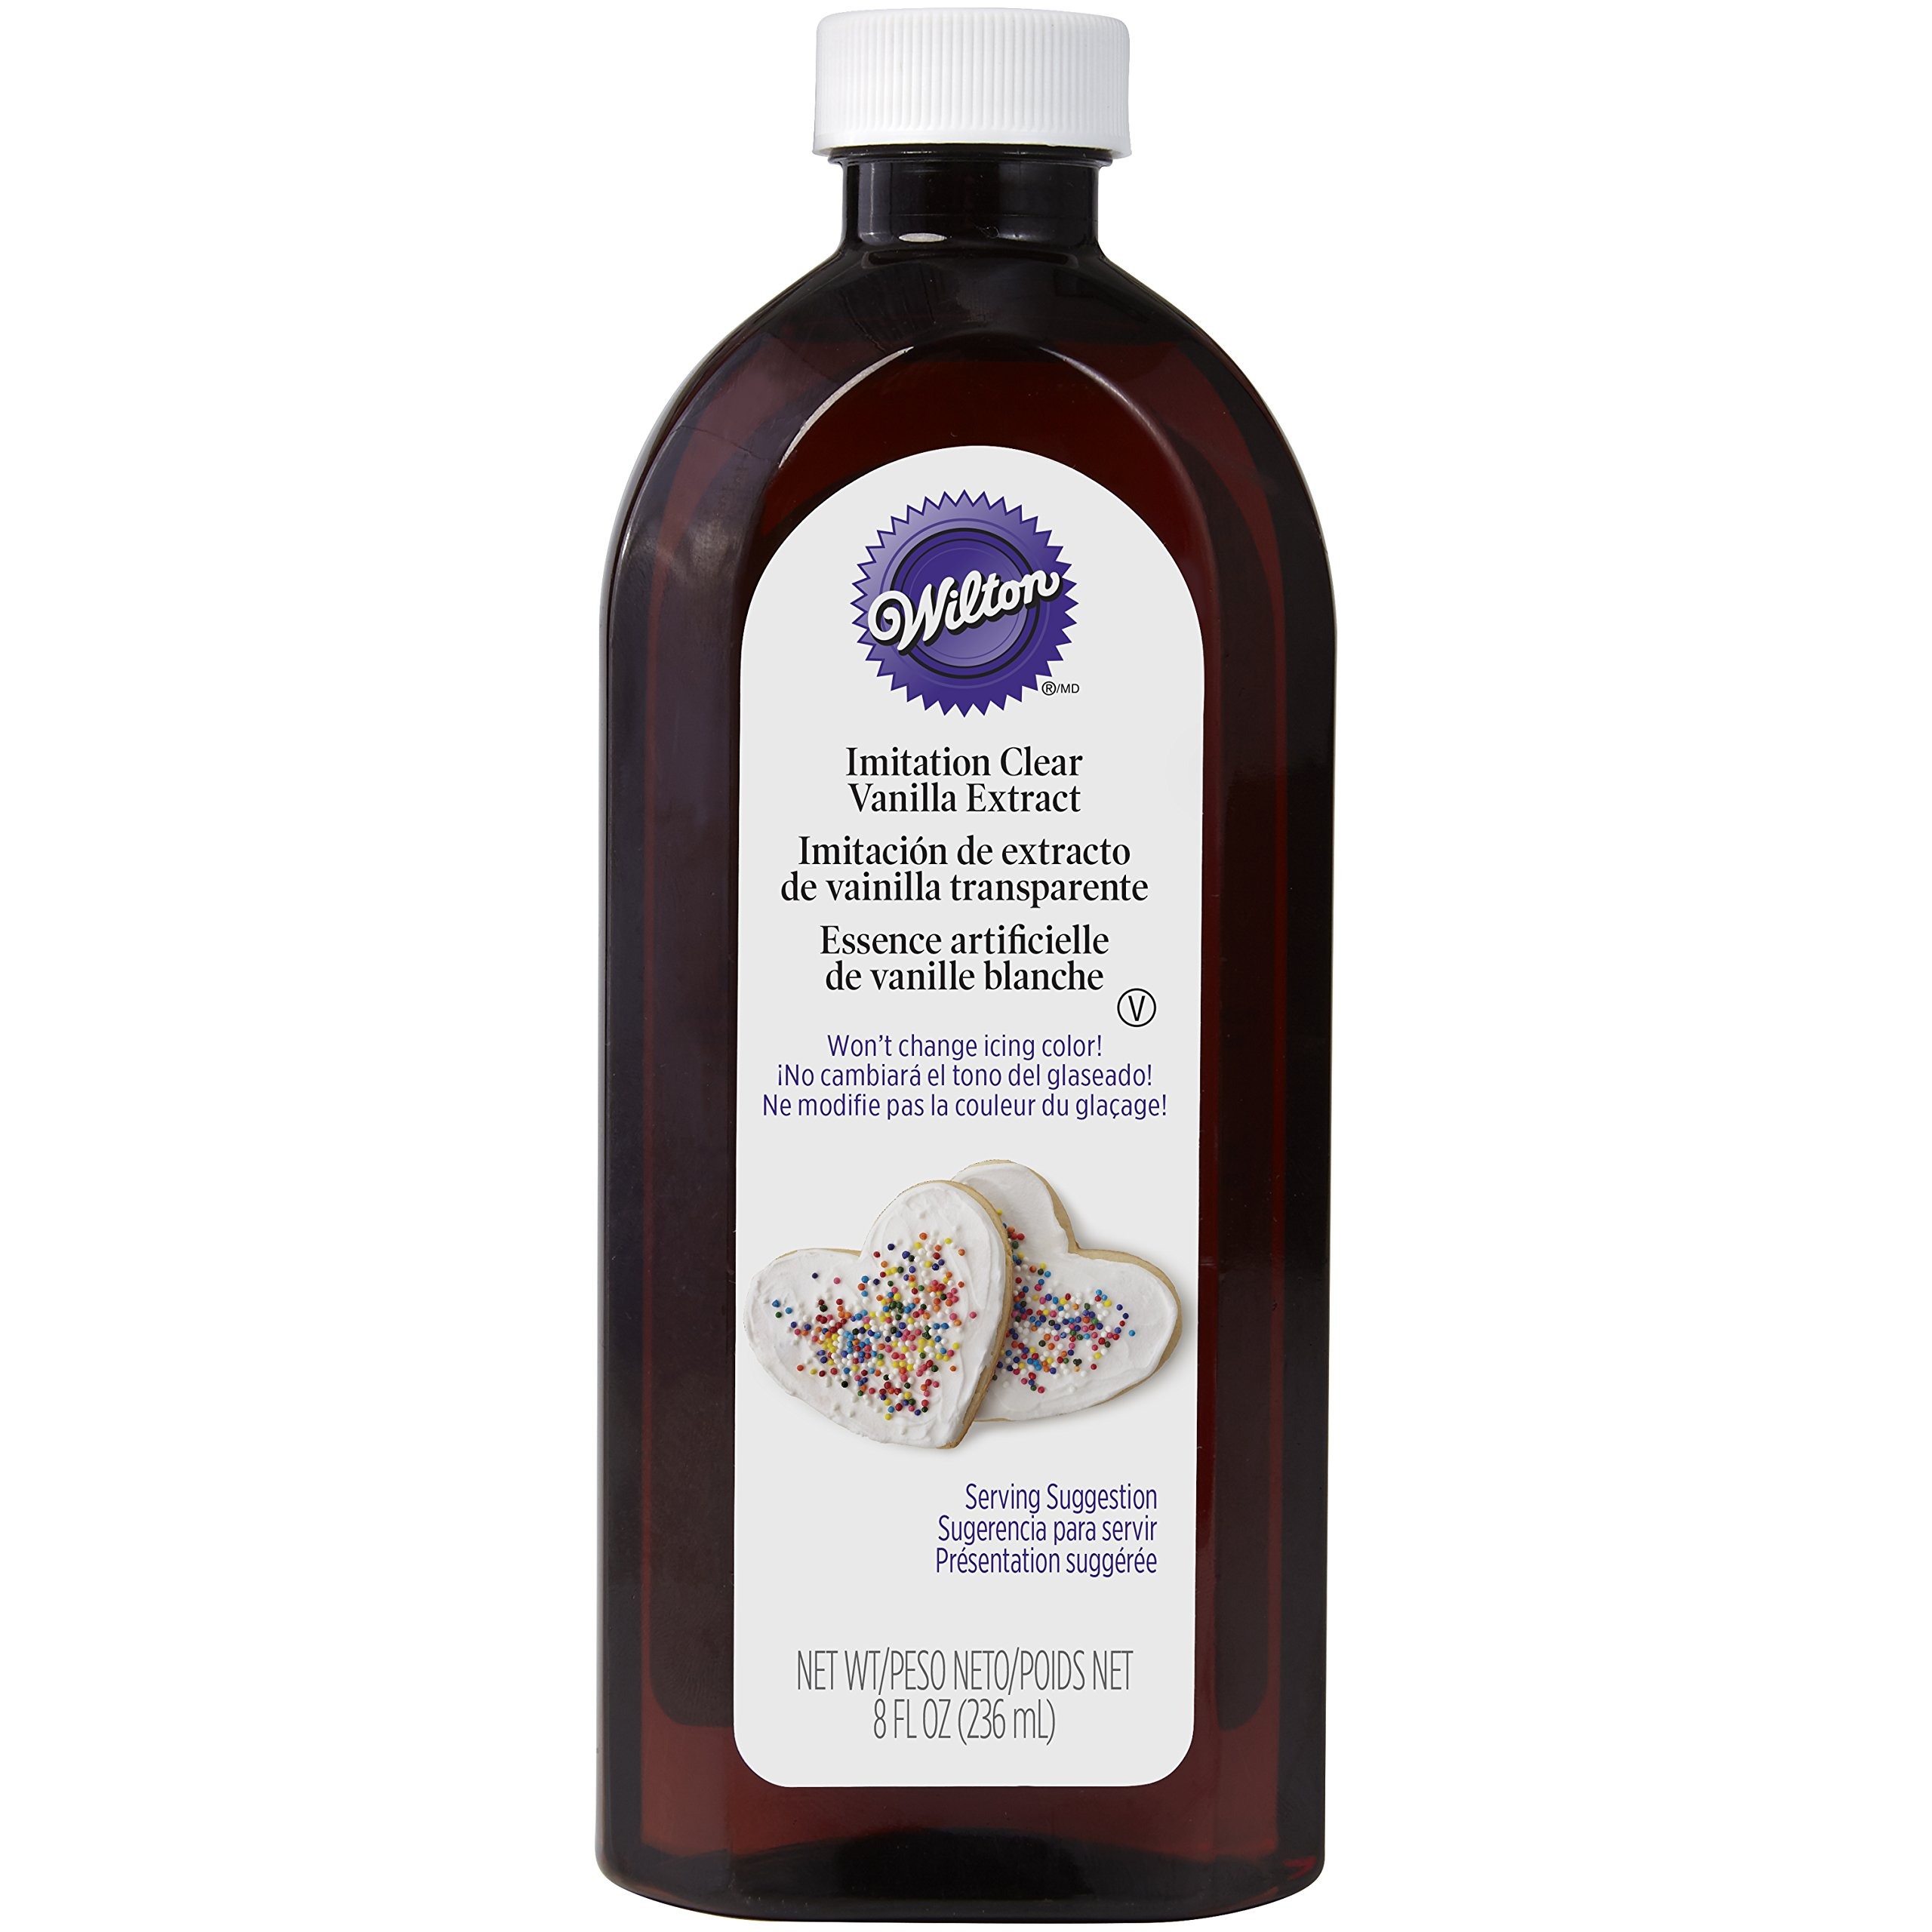
Item Name: Wilton 604-2269 Vanilla Bottle, Clear, 8 Ounce
Bullet Point 1: Includes 8-ounce bottle of vanilla extract
Bullet Point 2: Recommended by and used in Wilton Method Classes
Bullet Point 3: Flavoring of the vanilla extract does not change the color of your icings
Bullet Point 4: Essential for making pure white wedding cakes and maintaining your vibrant colors in all of your decorating
Bullet Point 5: Certified Kosher
Value: 8.0
Unit: Ounce

Price: 13.99